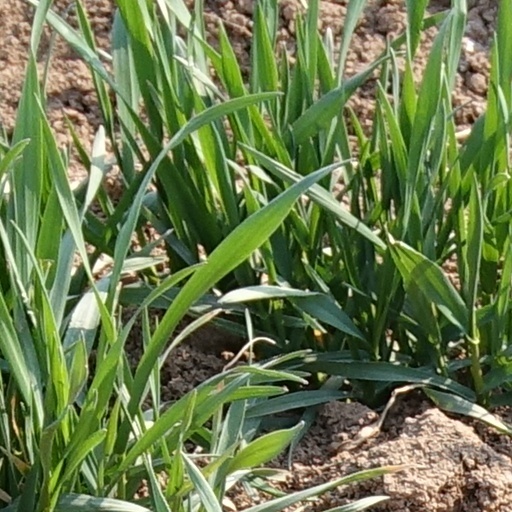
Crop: wheat